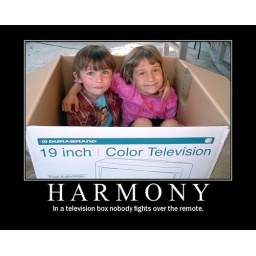
Harmony: In a television box nobody fights over the remote.